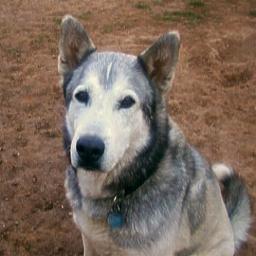
Animal: dogs